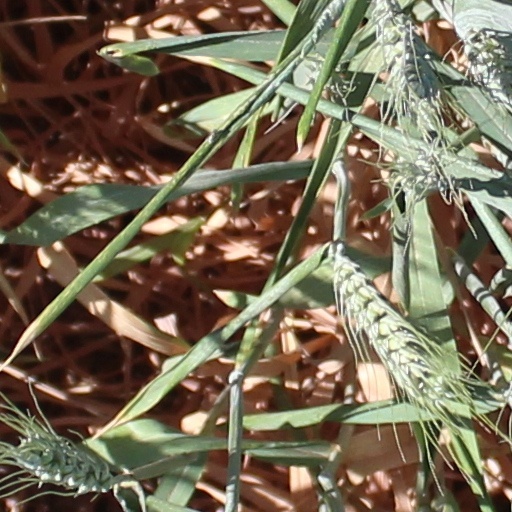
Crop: wheat